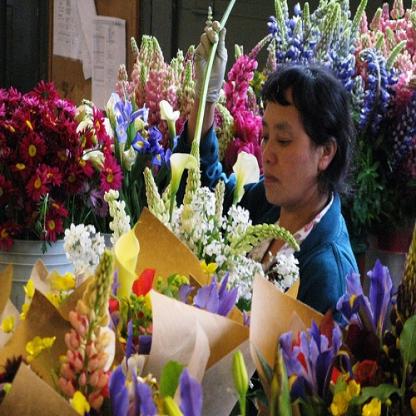
Scene: Indoor